Monument to Leonardo da Vinci

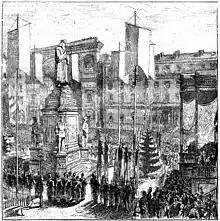
Inauguration of the monument

The monument was unveiled on September 4, 1872, in the presence of Prince Umberto, to coincide with the opening in Milan of the first congress of engineers and architects. The National Exhibition of Fine Arts was also underway.